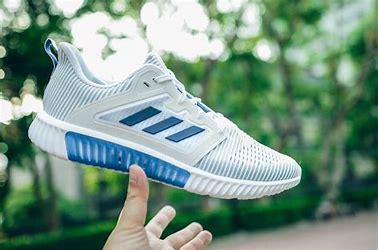
Brand: adidas
Model: Climacool Vent